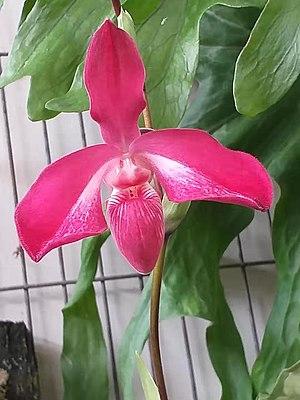
phrag. kovachii x dalessandroi. Taïchung, Taïwan.